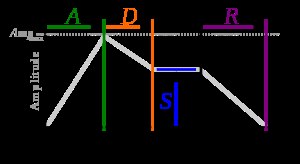
Klangfarve
ADSR